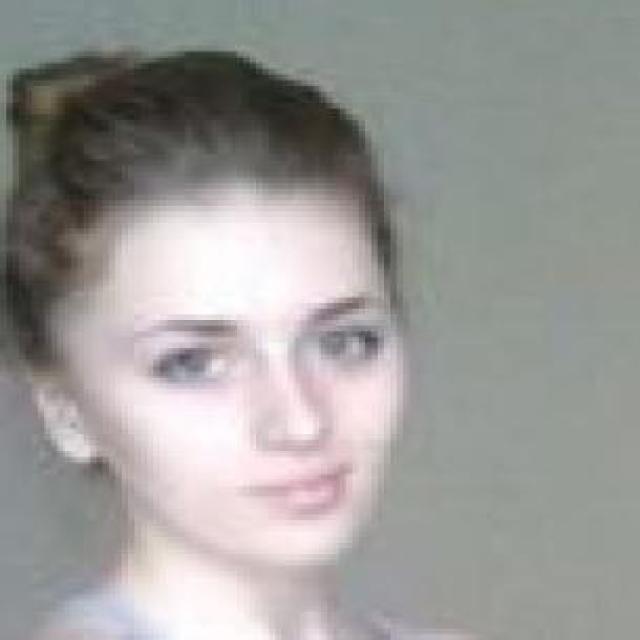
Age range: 13-20